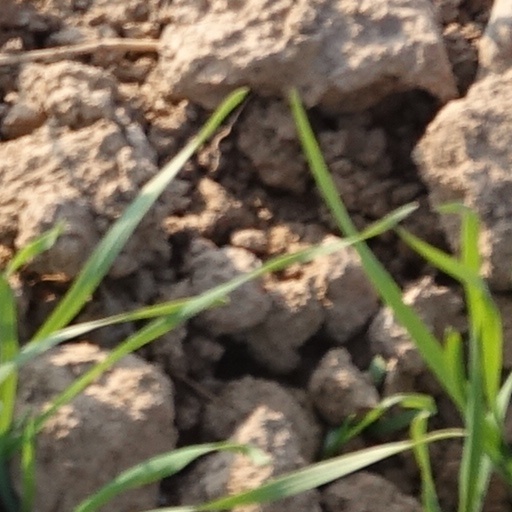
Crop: wheat